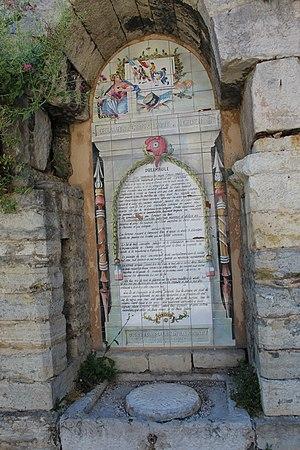
La Déclaration des Droits de l'Homme et du Citoyen
La Déclaration des droits de l'homme et du citoyen de 1789 est un texte fondamental de la Révolution française, qui énonce un ensemble de droits naturels individuels et les conditions de leur mise en œuvre. Ses derniers articles sont adoptés le 26 août 1789.
Barjols est une commune française située dans le département du Var, en région Provence-Alpes-Côte d'Azur.